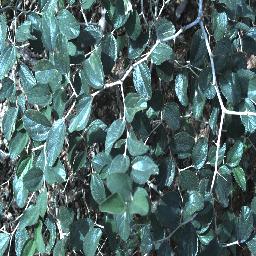
Label: chinee_apple